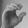
ASL letter: C